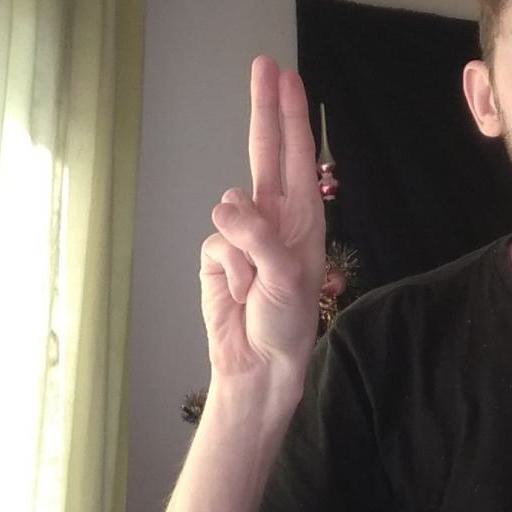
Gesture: two_up